Chittenden Memorial Bridge

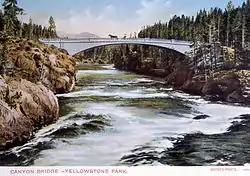
Early postcard of original Chittenden Bridge

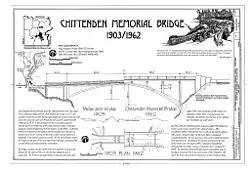
Historic American Engineering Record drawing of original and current bridges

The first bridge on this site was built in 1903. Chittenden describes the process in his 1915 history of Yellowstone: